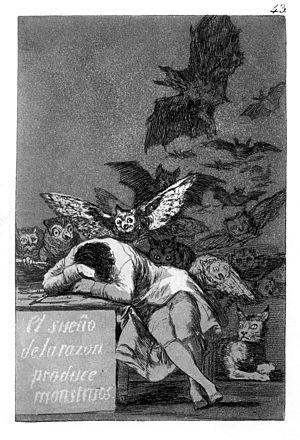
Sleepy Hollow : La Légende du cavalier sans tête est un film fantastique américain de Tim Burton, librement adapté de la nouvelle de Washington Irving, La Légende de Sleepy Hollow, et sorti en 1999.
Michael Turnheim est un psychanalyste et universitaire autrichien, qui a exercé à Paris et à Vienne.